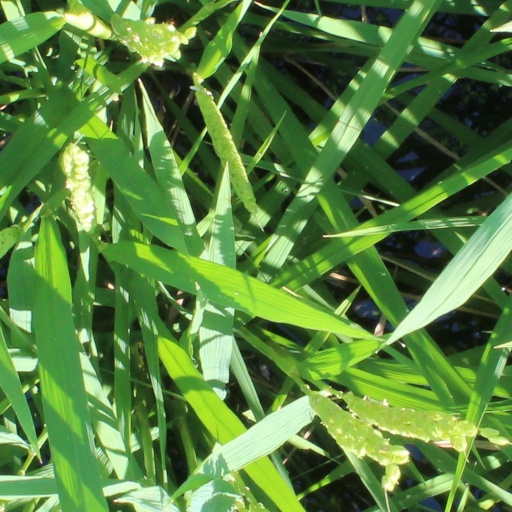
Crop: rice